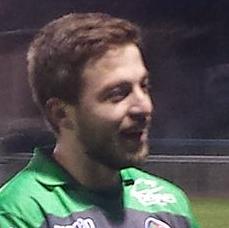
Age: 25